Minami-Uonuma District, Niigata

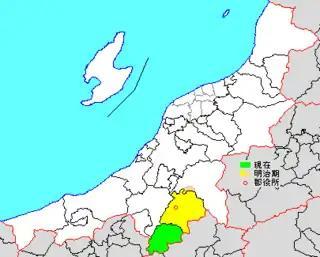
Map showing original extent of Minamiuonuma District in Niigata Prefecture:* yellow - areas formerly within the district borders during the early Meiji period* green - current borders

As of July 1, 2019, the district has an estimated population of 7,926 with a density of 22.2 persons per km. The total area is 50.03 km.